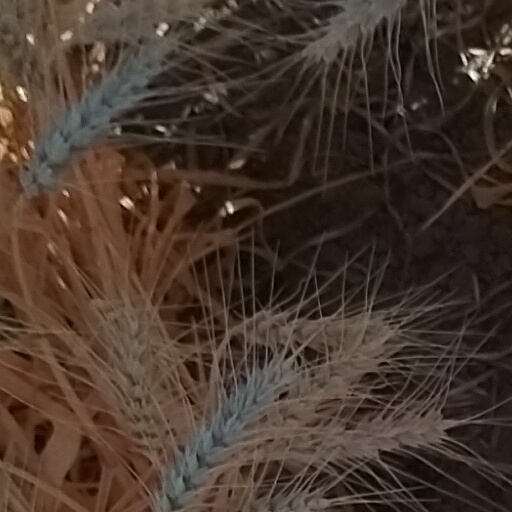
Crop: wheat